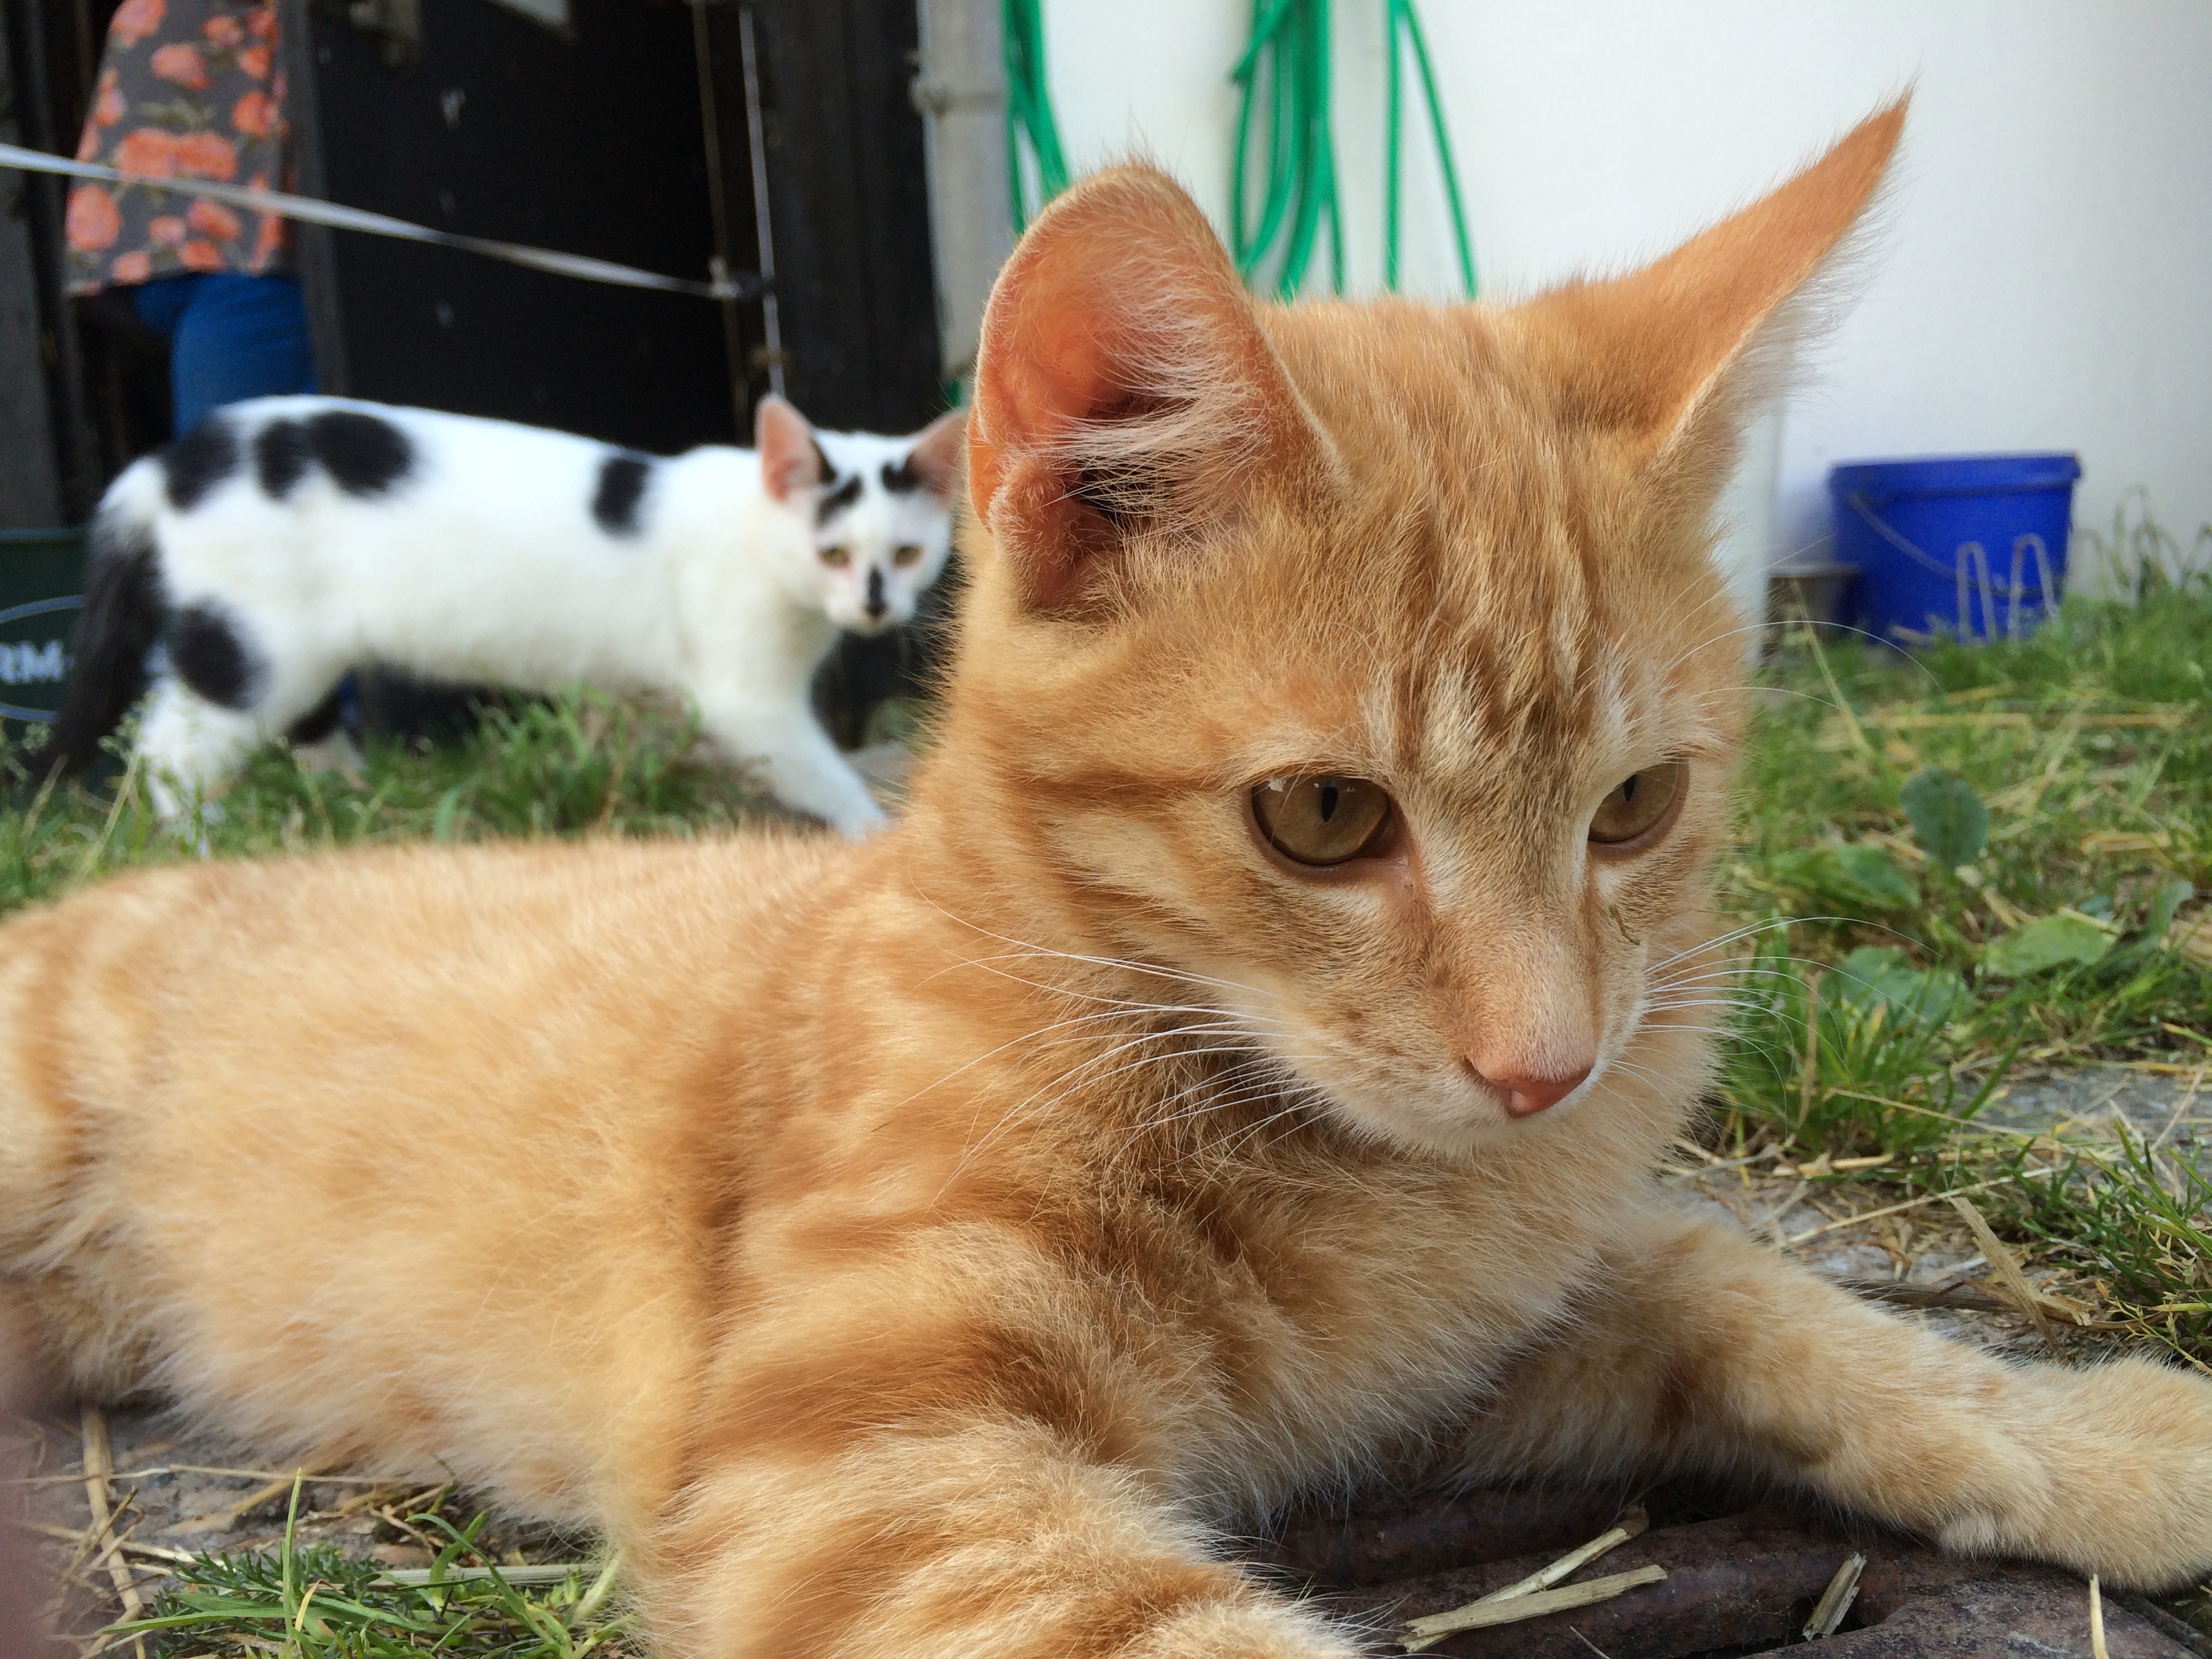
outdoor, kitten, cat, mammal, fauna, whiskers, vertebrate, curious, attention, cat face, red cat, cat's eyes, european shorthair, red tomcat, small to medium sized cats, cat like mammal, domestic short haired cat